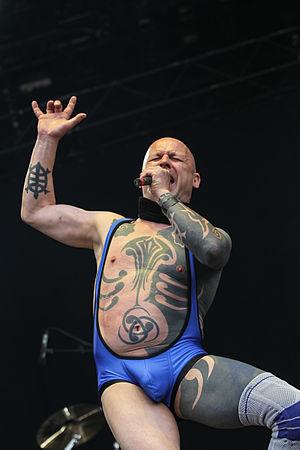
Knorkator est un groupe de heavy metal parodique allemand, originaire de Berlin. Il est formé en 1994, et mêle et éléments décalés.